Valerian Obolensky

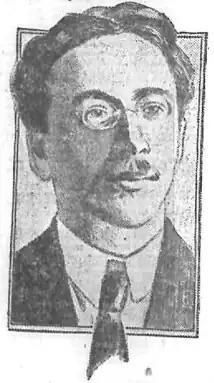
Portrait of V. Osinsky, 1927

Valerian Valerianovich Obolensky (Russian: Валериа́н Валериа́нович Оболе́нский; 25 March 1887 – 1 September 1938) (who worked under the party pseudonym Nikolai Osinsky, and was sometimes referred to as Valerian Osinsky) was a Russian Bolshevik revolutionary, Marxist theorist, Soviet politician, economist, and professor of the Agricultural Academy of Moscow.